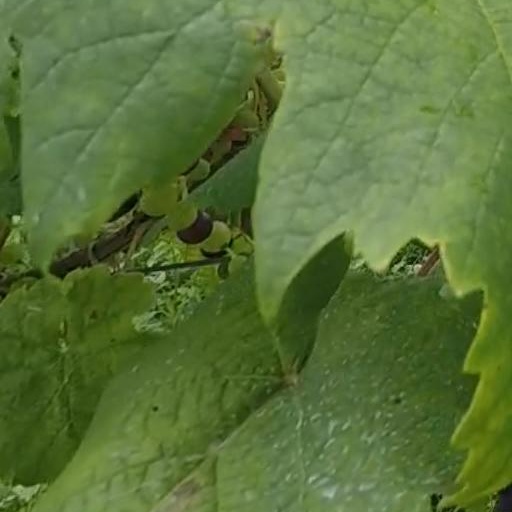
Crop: grape